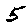
Label: 5